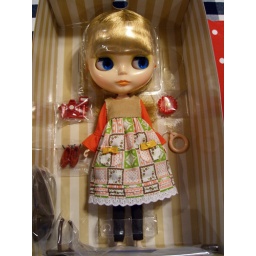
Her li'l dress is so much cuter in person than I ever thought it would be from pictures.